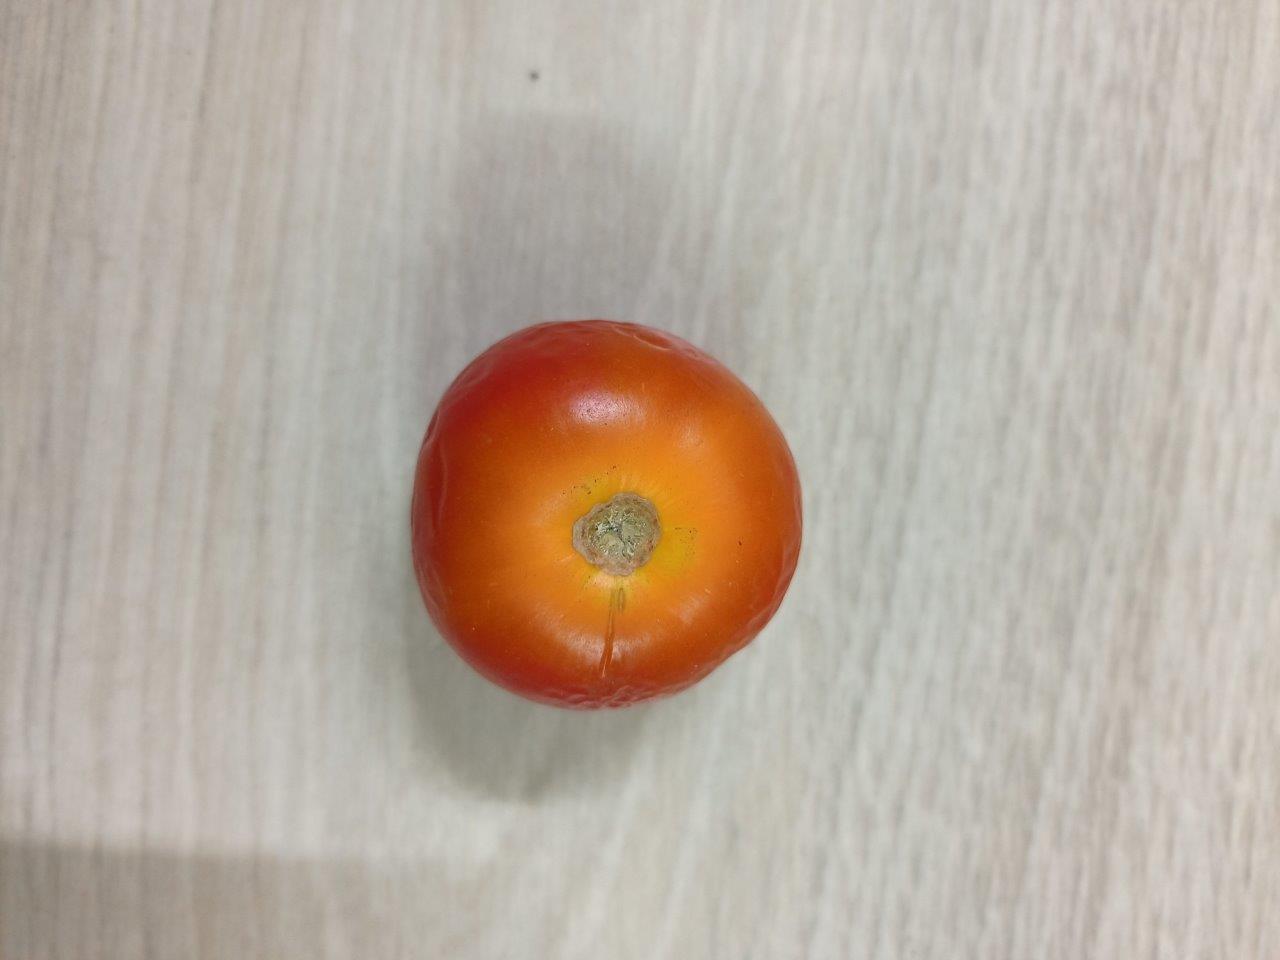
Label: Fresh